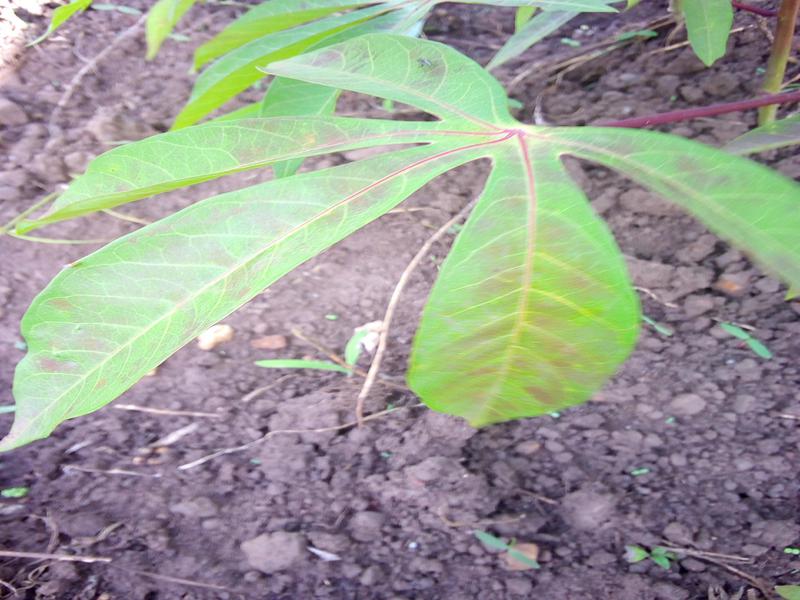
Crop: cassava
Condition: healthy